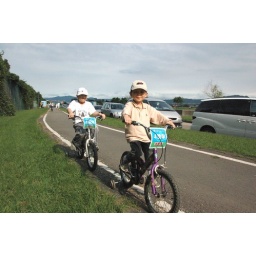
Our first bike ride by the river bank!